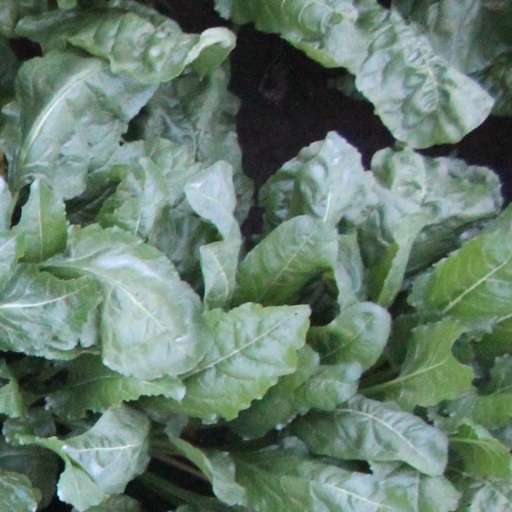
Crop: sugar beet